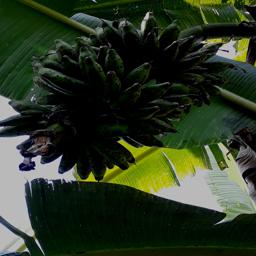
Label: BANANA FRUIT- SCARRING BEETLE